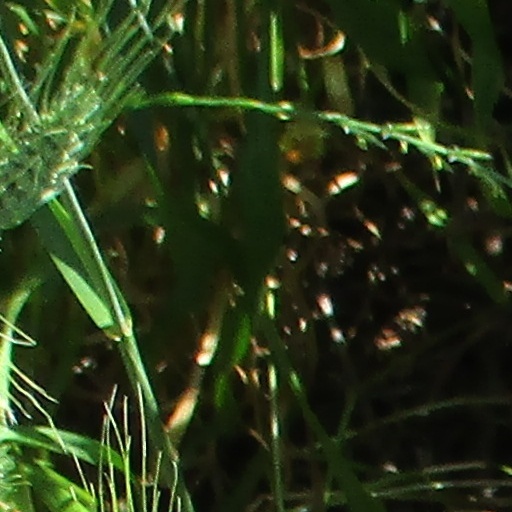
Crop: wheat